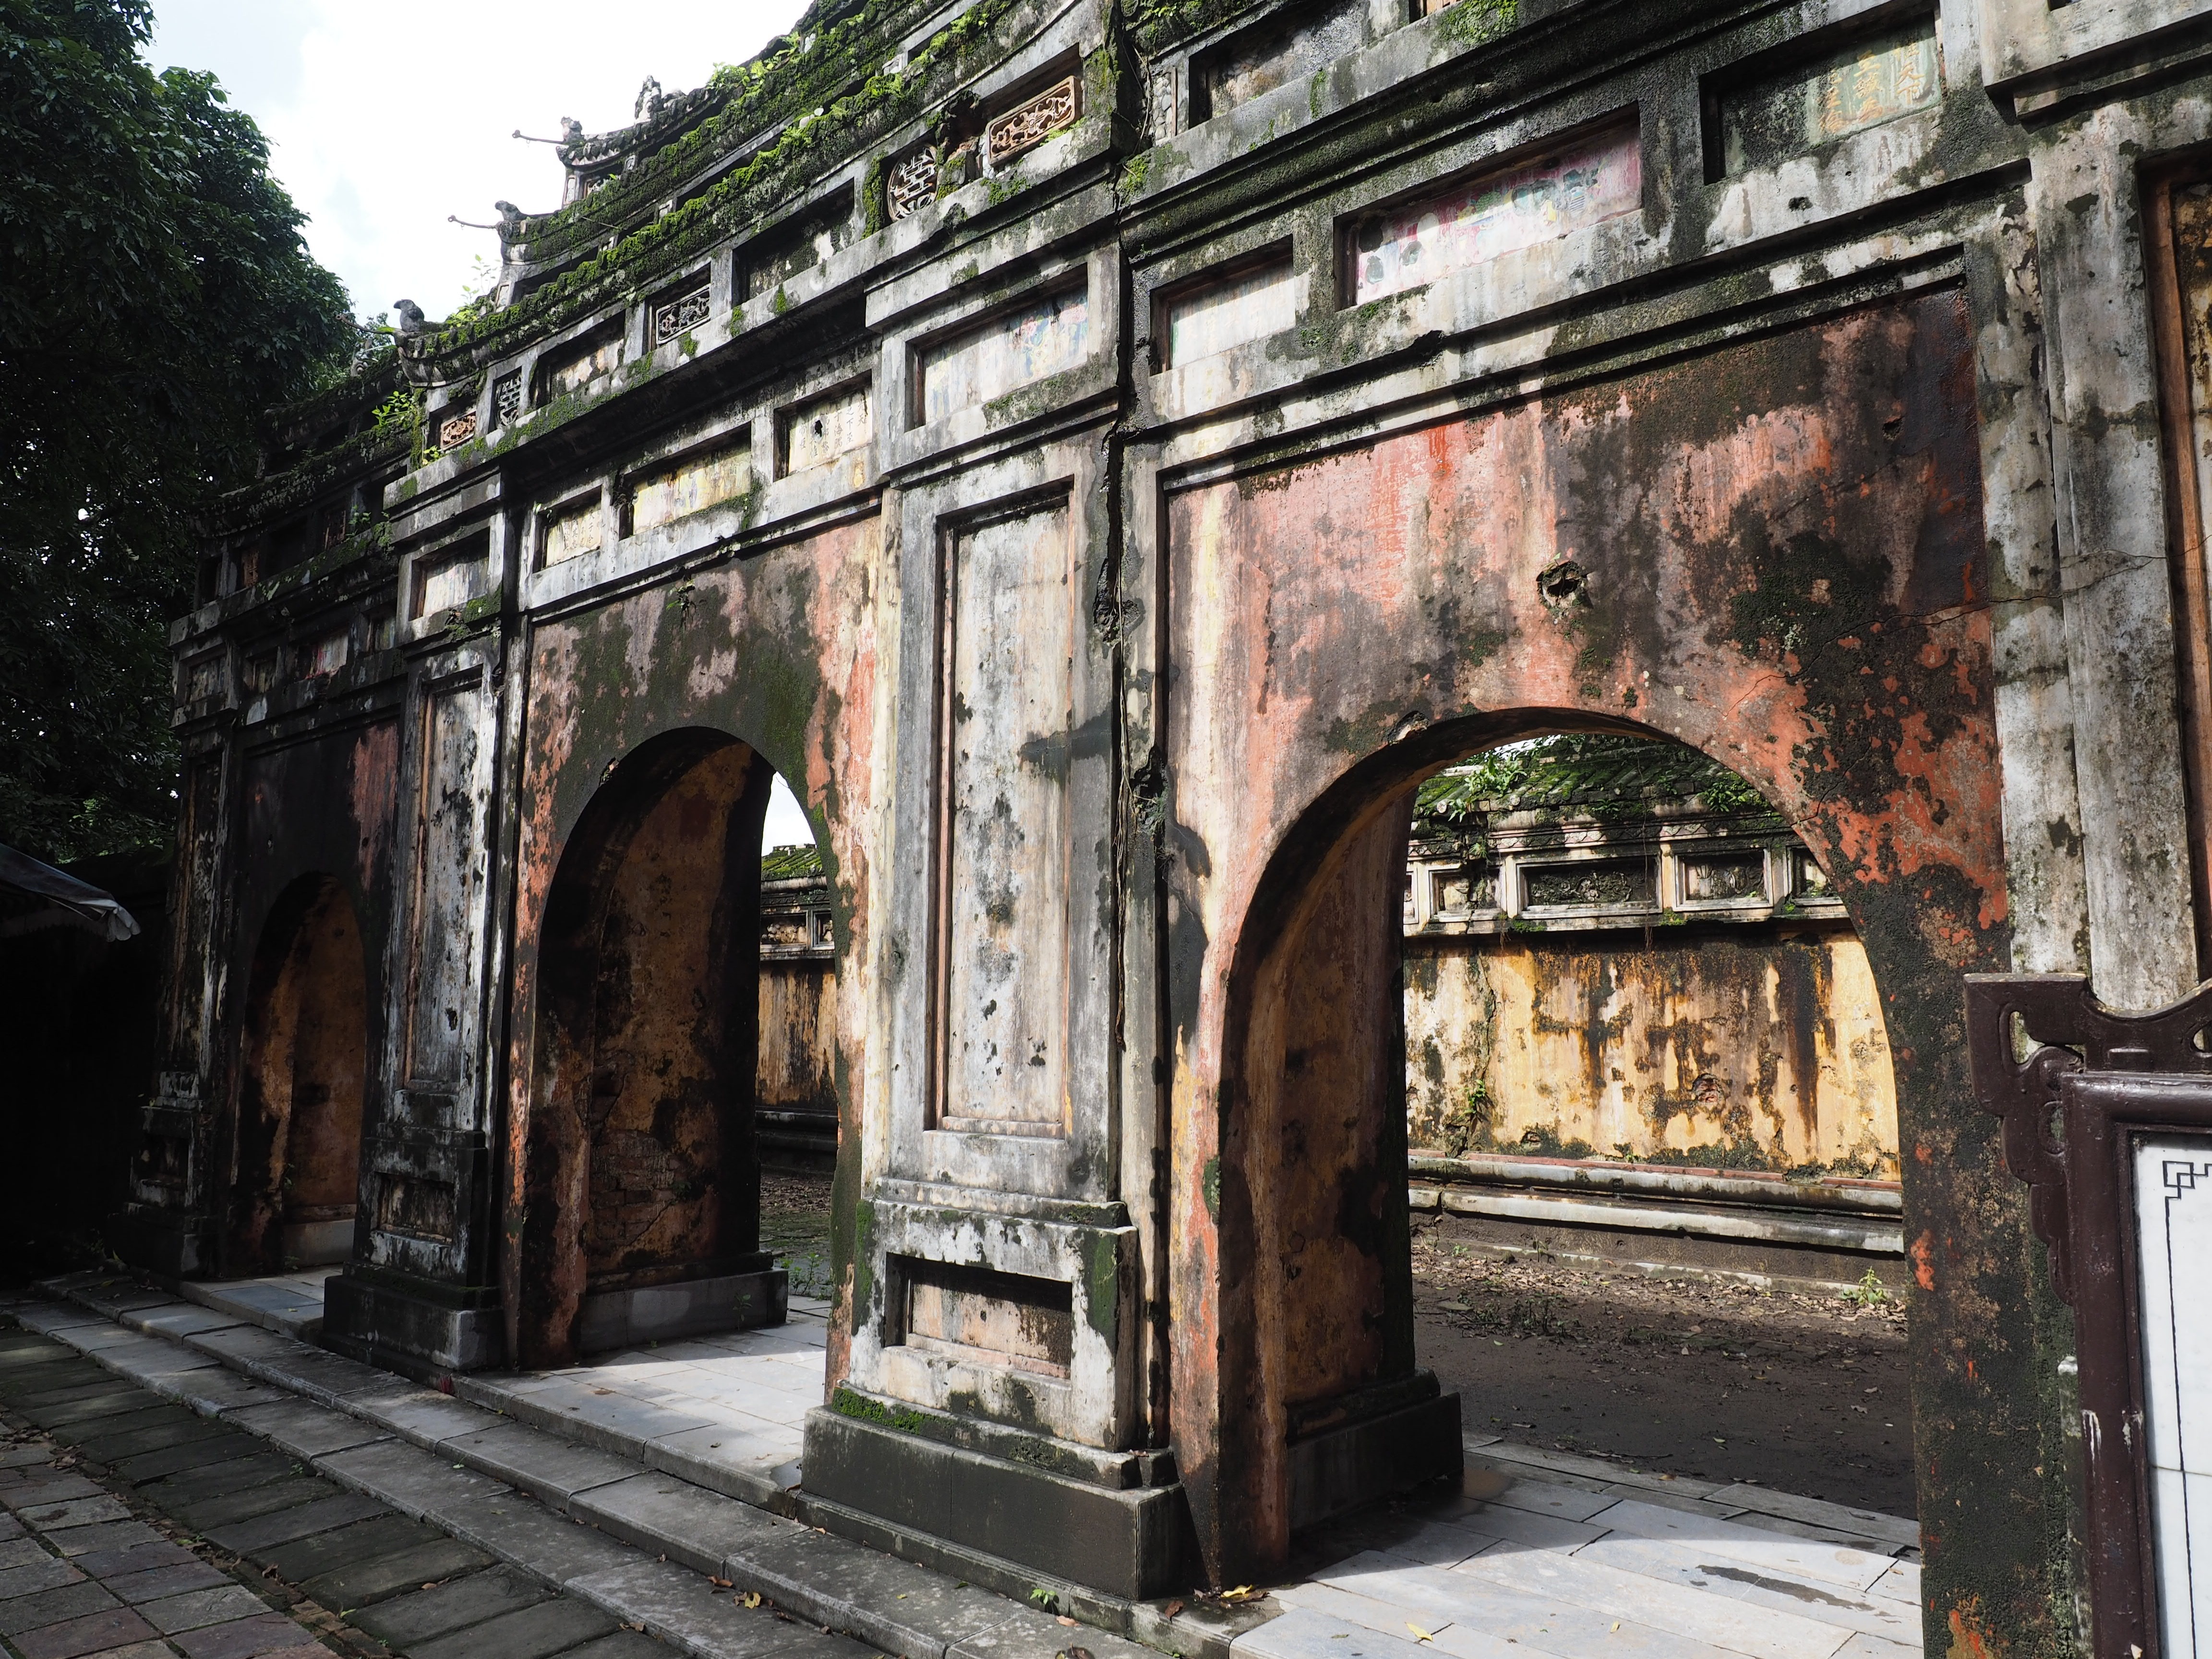
architecture, road, street, town, palace, old, alley, arch, gate, place of worship, temple, ruins, history, arcade, heritage, imperial, vietnam, hue, urban area, ancient history